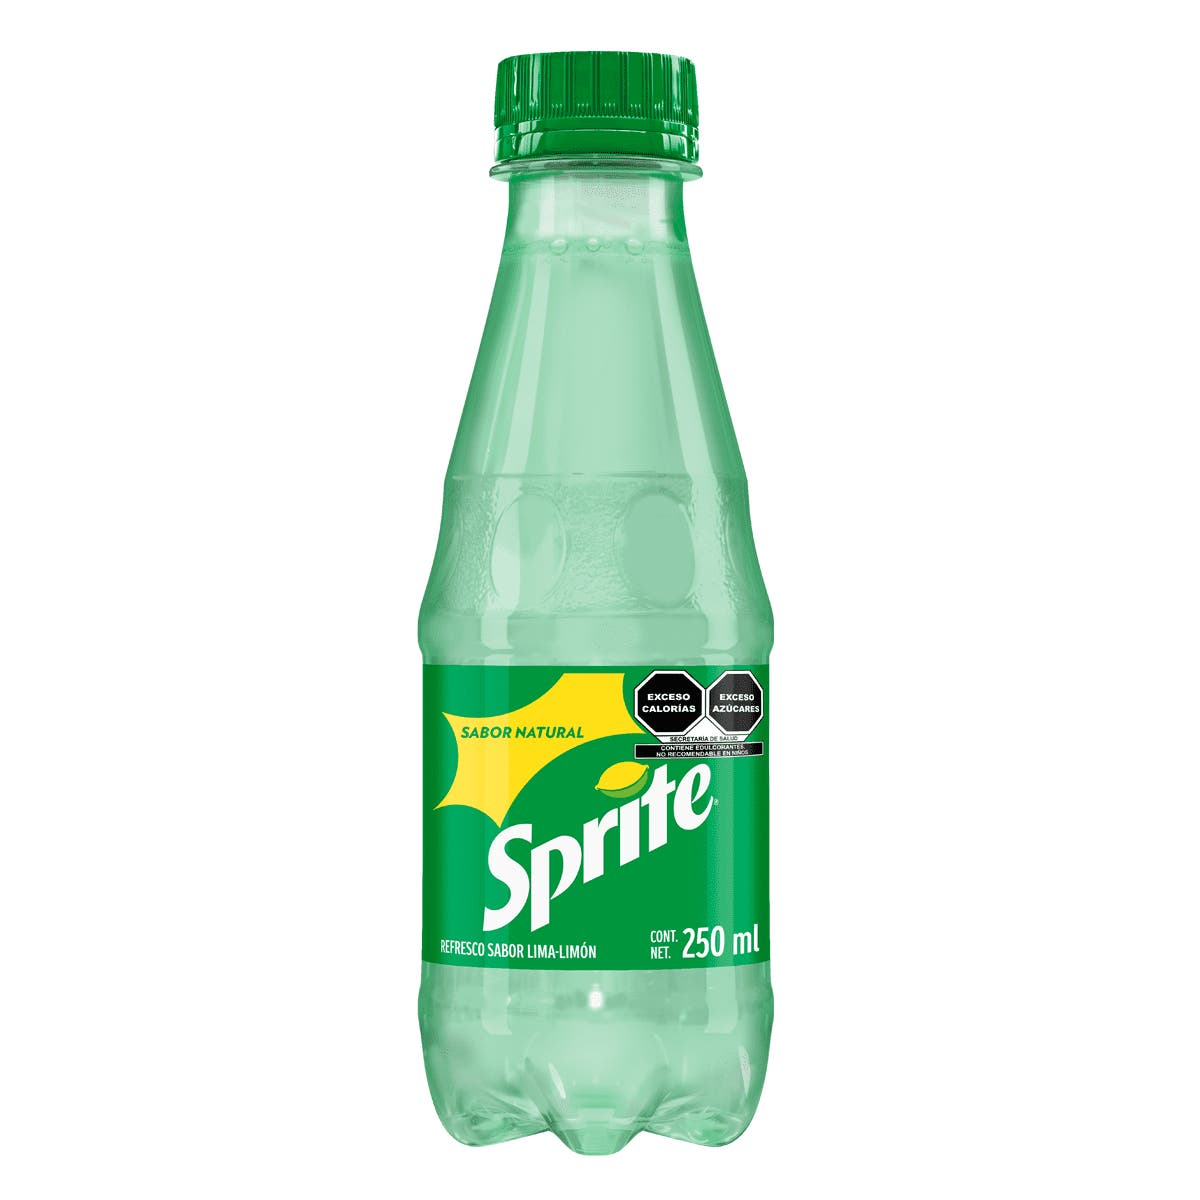
A Sprite soda in a 250-milliliters plastic bottle